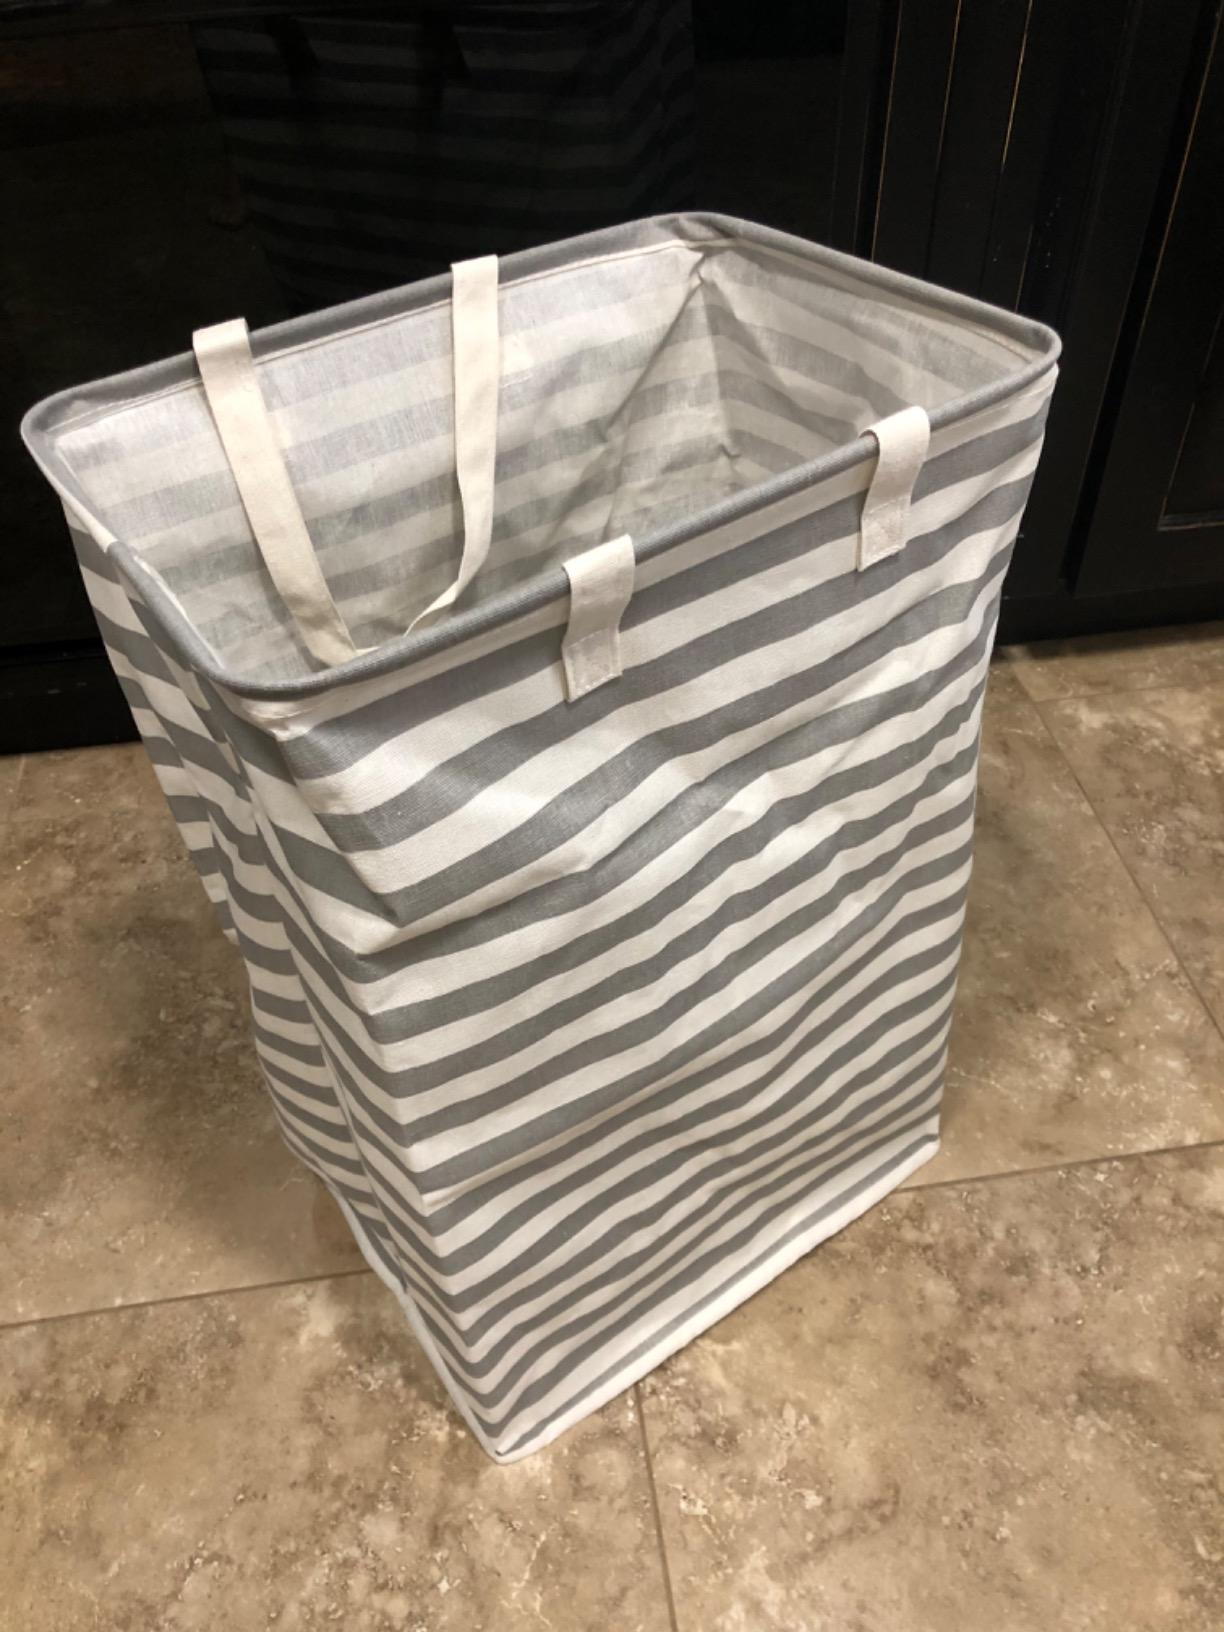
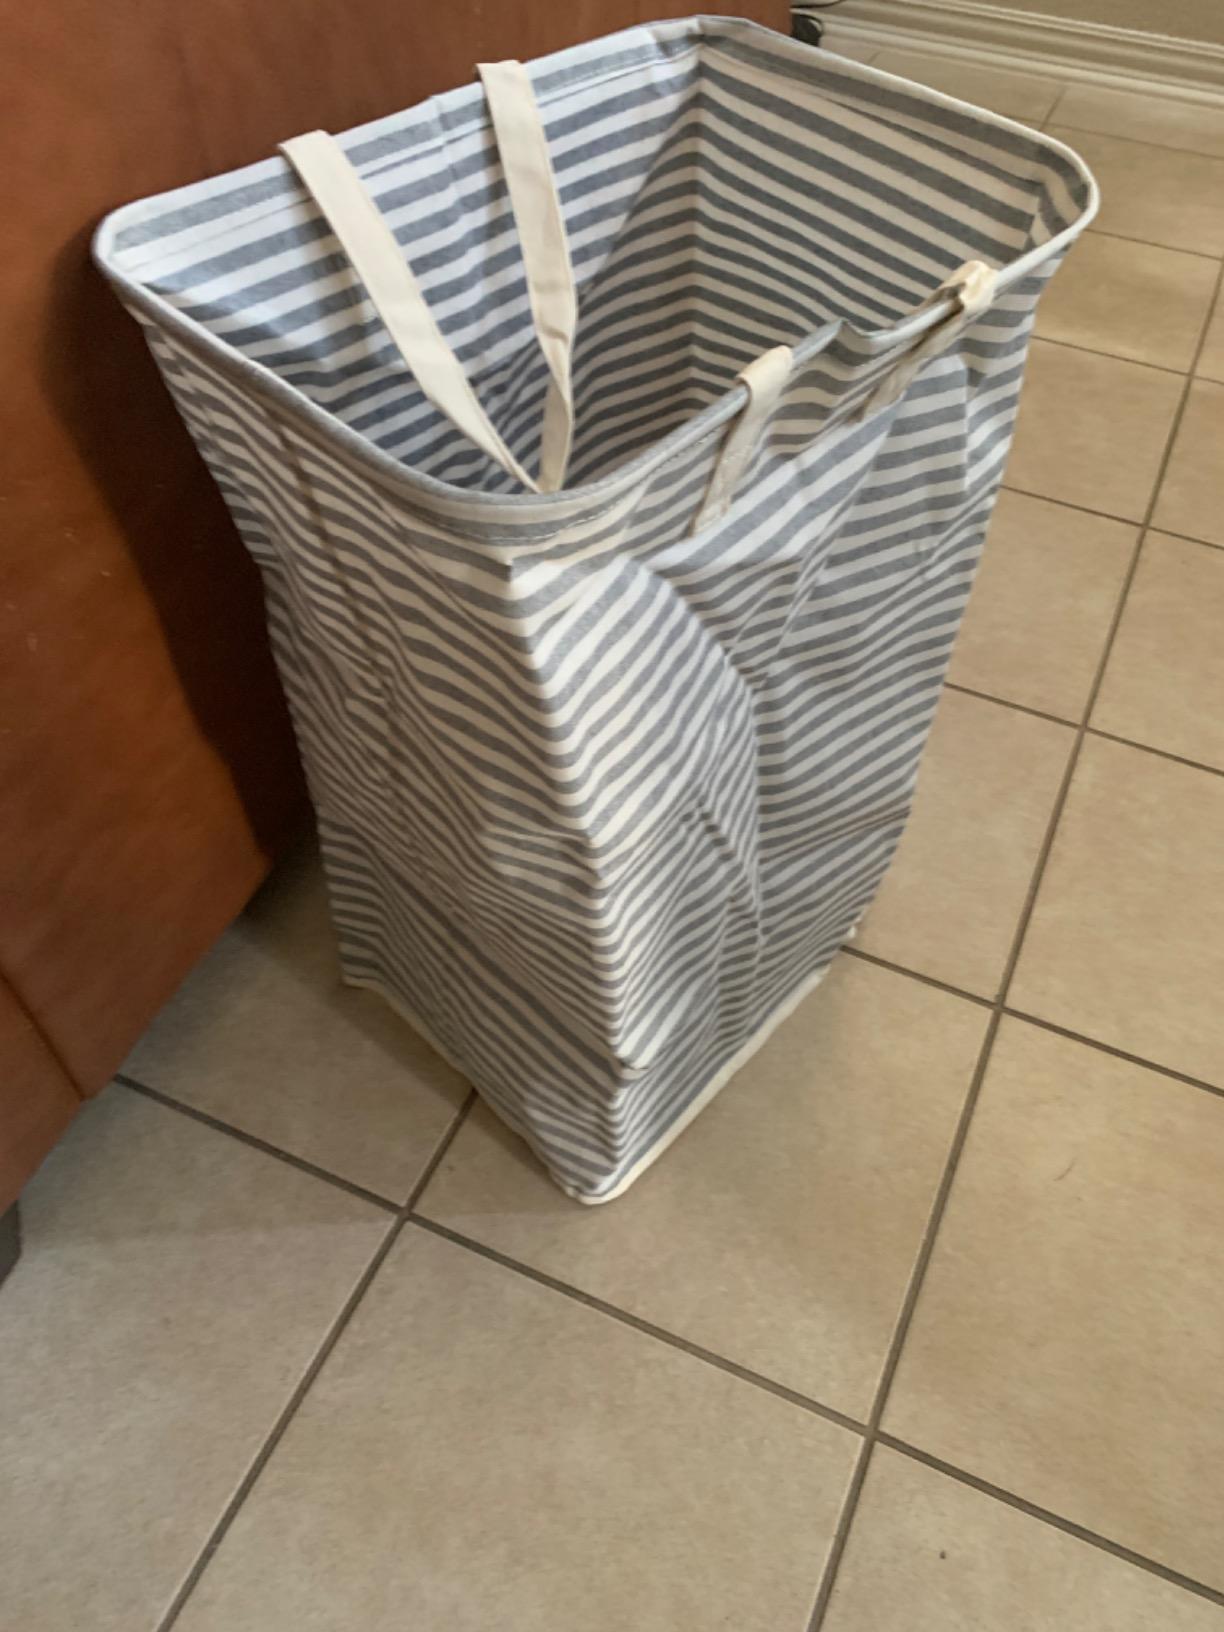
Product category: items_hamper
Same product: no